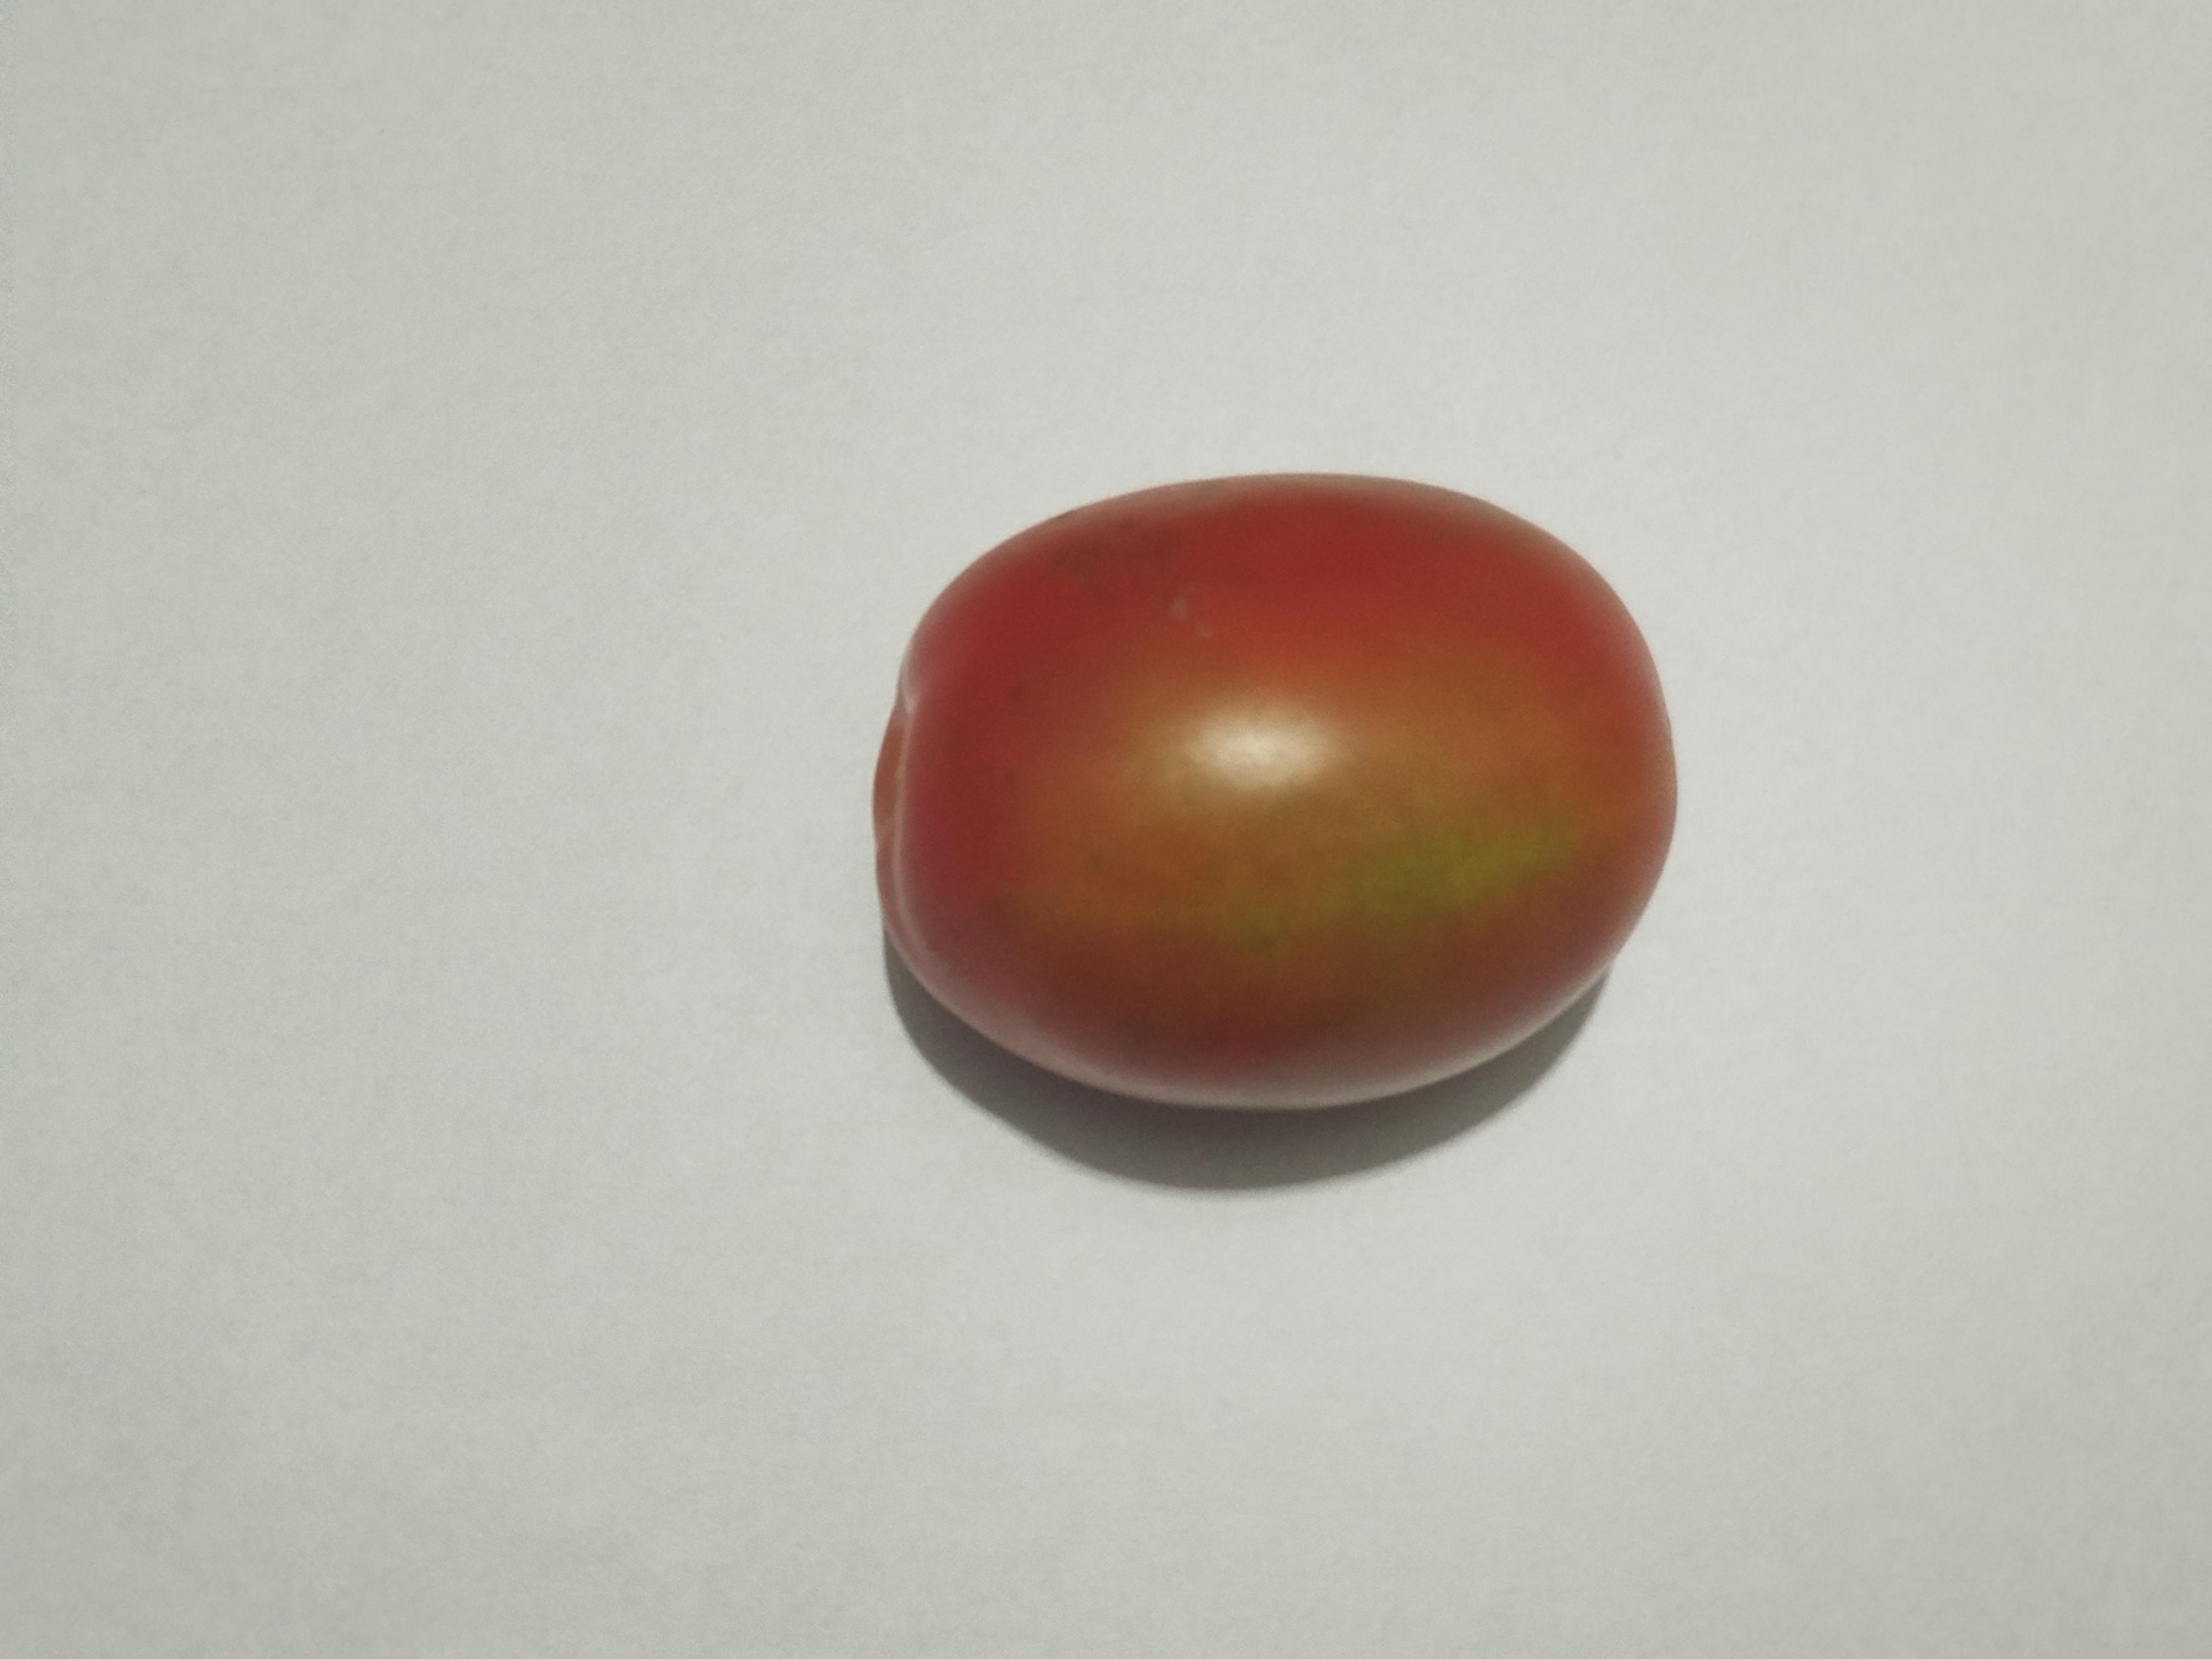
Label: Tomato